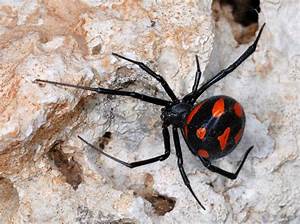
Label: spider